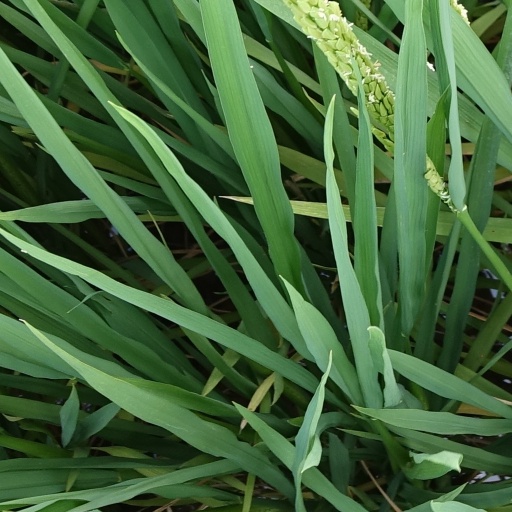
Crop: rice